Kaiyum Kalavum

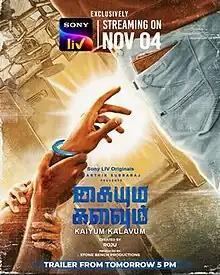
Promotional poster

Kaiyum Kalavum is an Indian streaming television series written and directed by Roju Produced by Kalyan Subramanian and Presented by Karthik Subbaraj under his banner Stone Bench films. The series stars Sanchana Natrajan, Rohit, Madonna Sebastian, Karu Pazhaniappan, Senthil, Ramya Nambessan, Vivek Prasanna, Vijay Adiraj. Chinmayi and Simha serve as Narrators of the series. Music and background score was composed by Sundaramurthy KS and songs by Satish Raghunathan Cinematography handled by Sandeep K Vijay and editing was done by Manikandan B and Radha Sridhar. The series was released at SonyLIV on 4 November 2022.